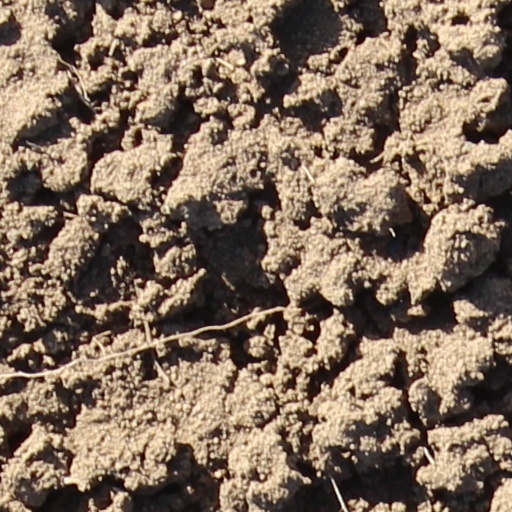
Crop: wheat